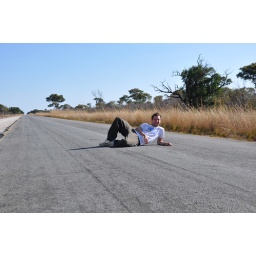
Rupert doing a male pornstar pose in the middle of the road in Botswana